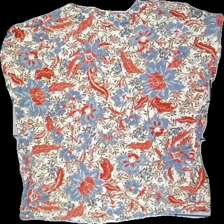
View: back
Type: T-shirt
Category: Ladies
Brand: Kappahl
Colors: Blue, Red, Beige, Multicolor
Material: 100% Viscose
Pattern: Other
Cut: Regular
Size: XL
Season: All
Price range: 50-100
Recommended usage: Reuse